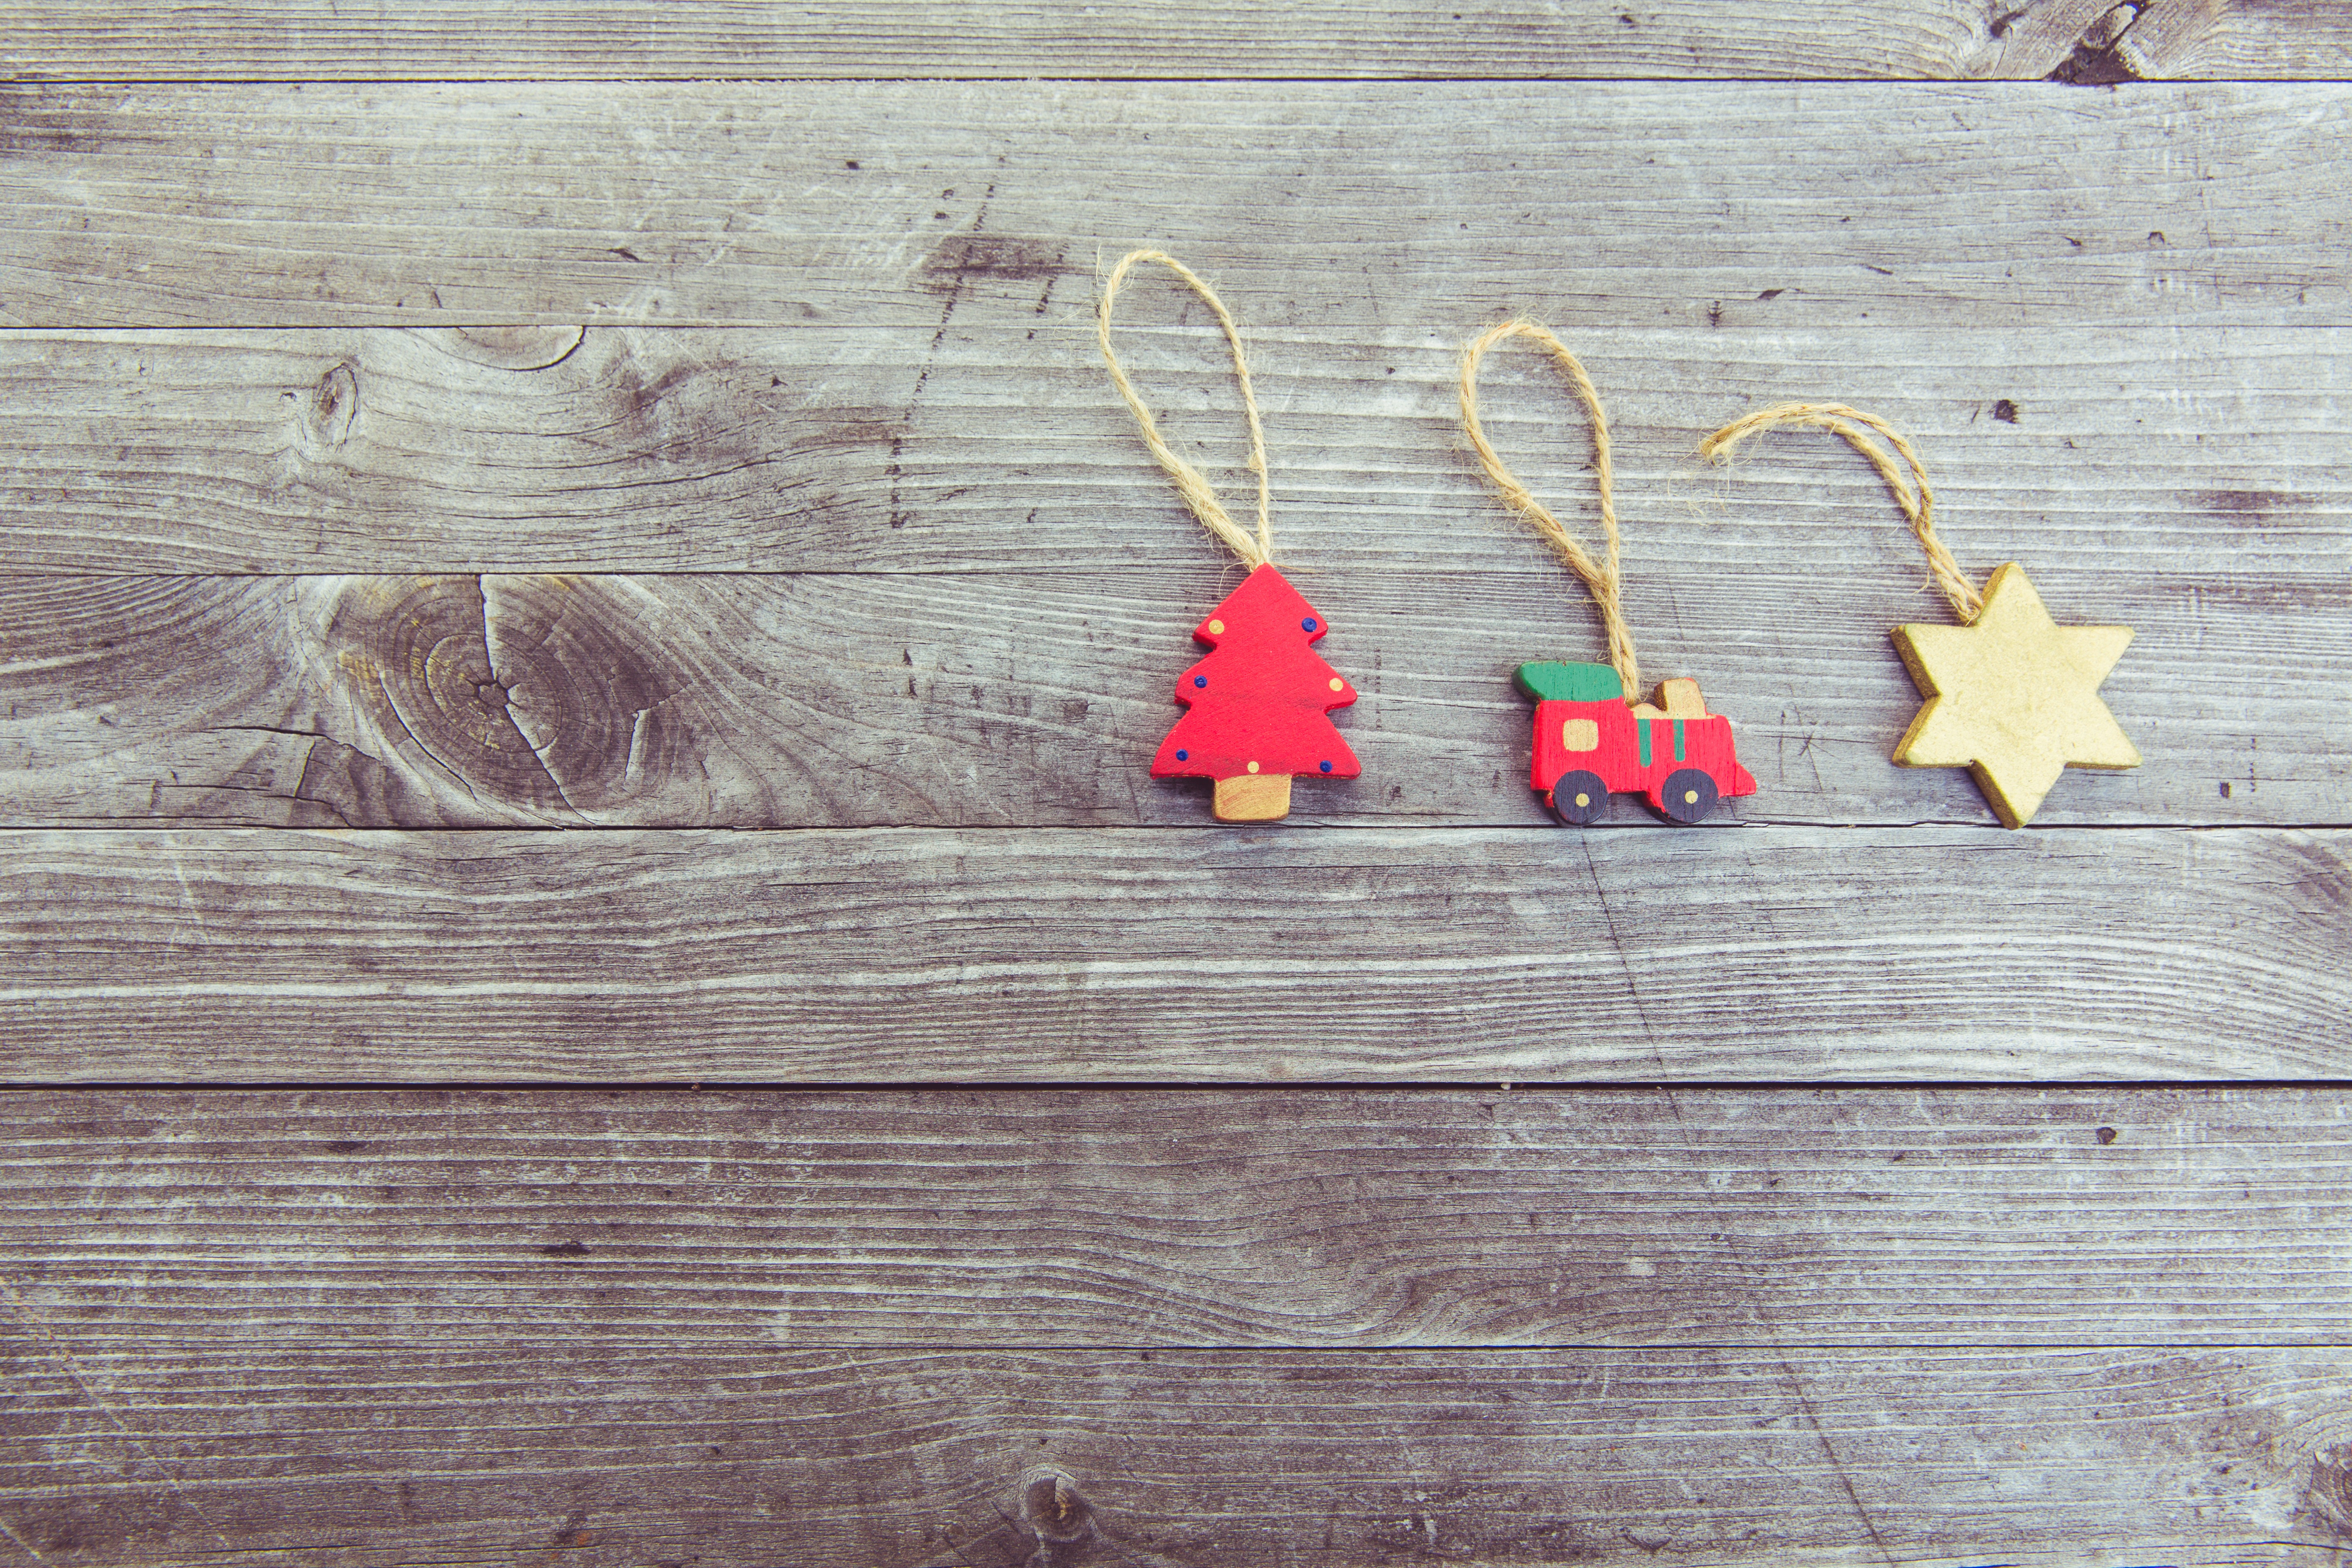
wood, wall, decoration, red, weathered, necklace, jewellery, earrings, wooden, christmas bauble, fashion accessory